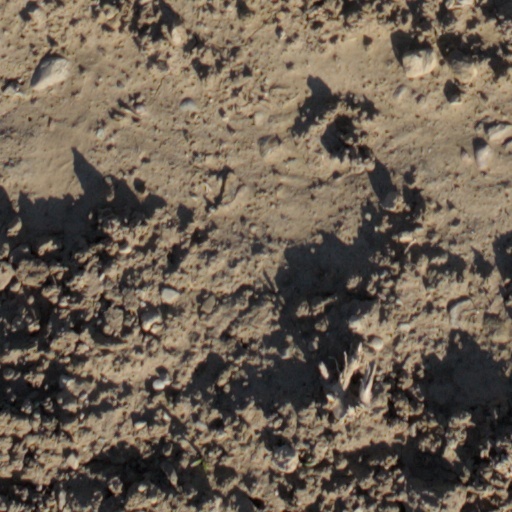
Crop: wheat